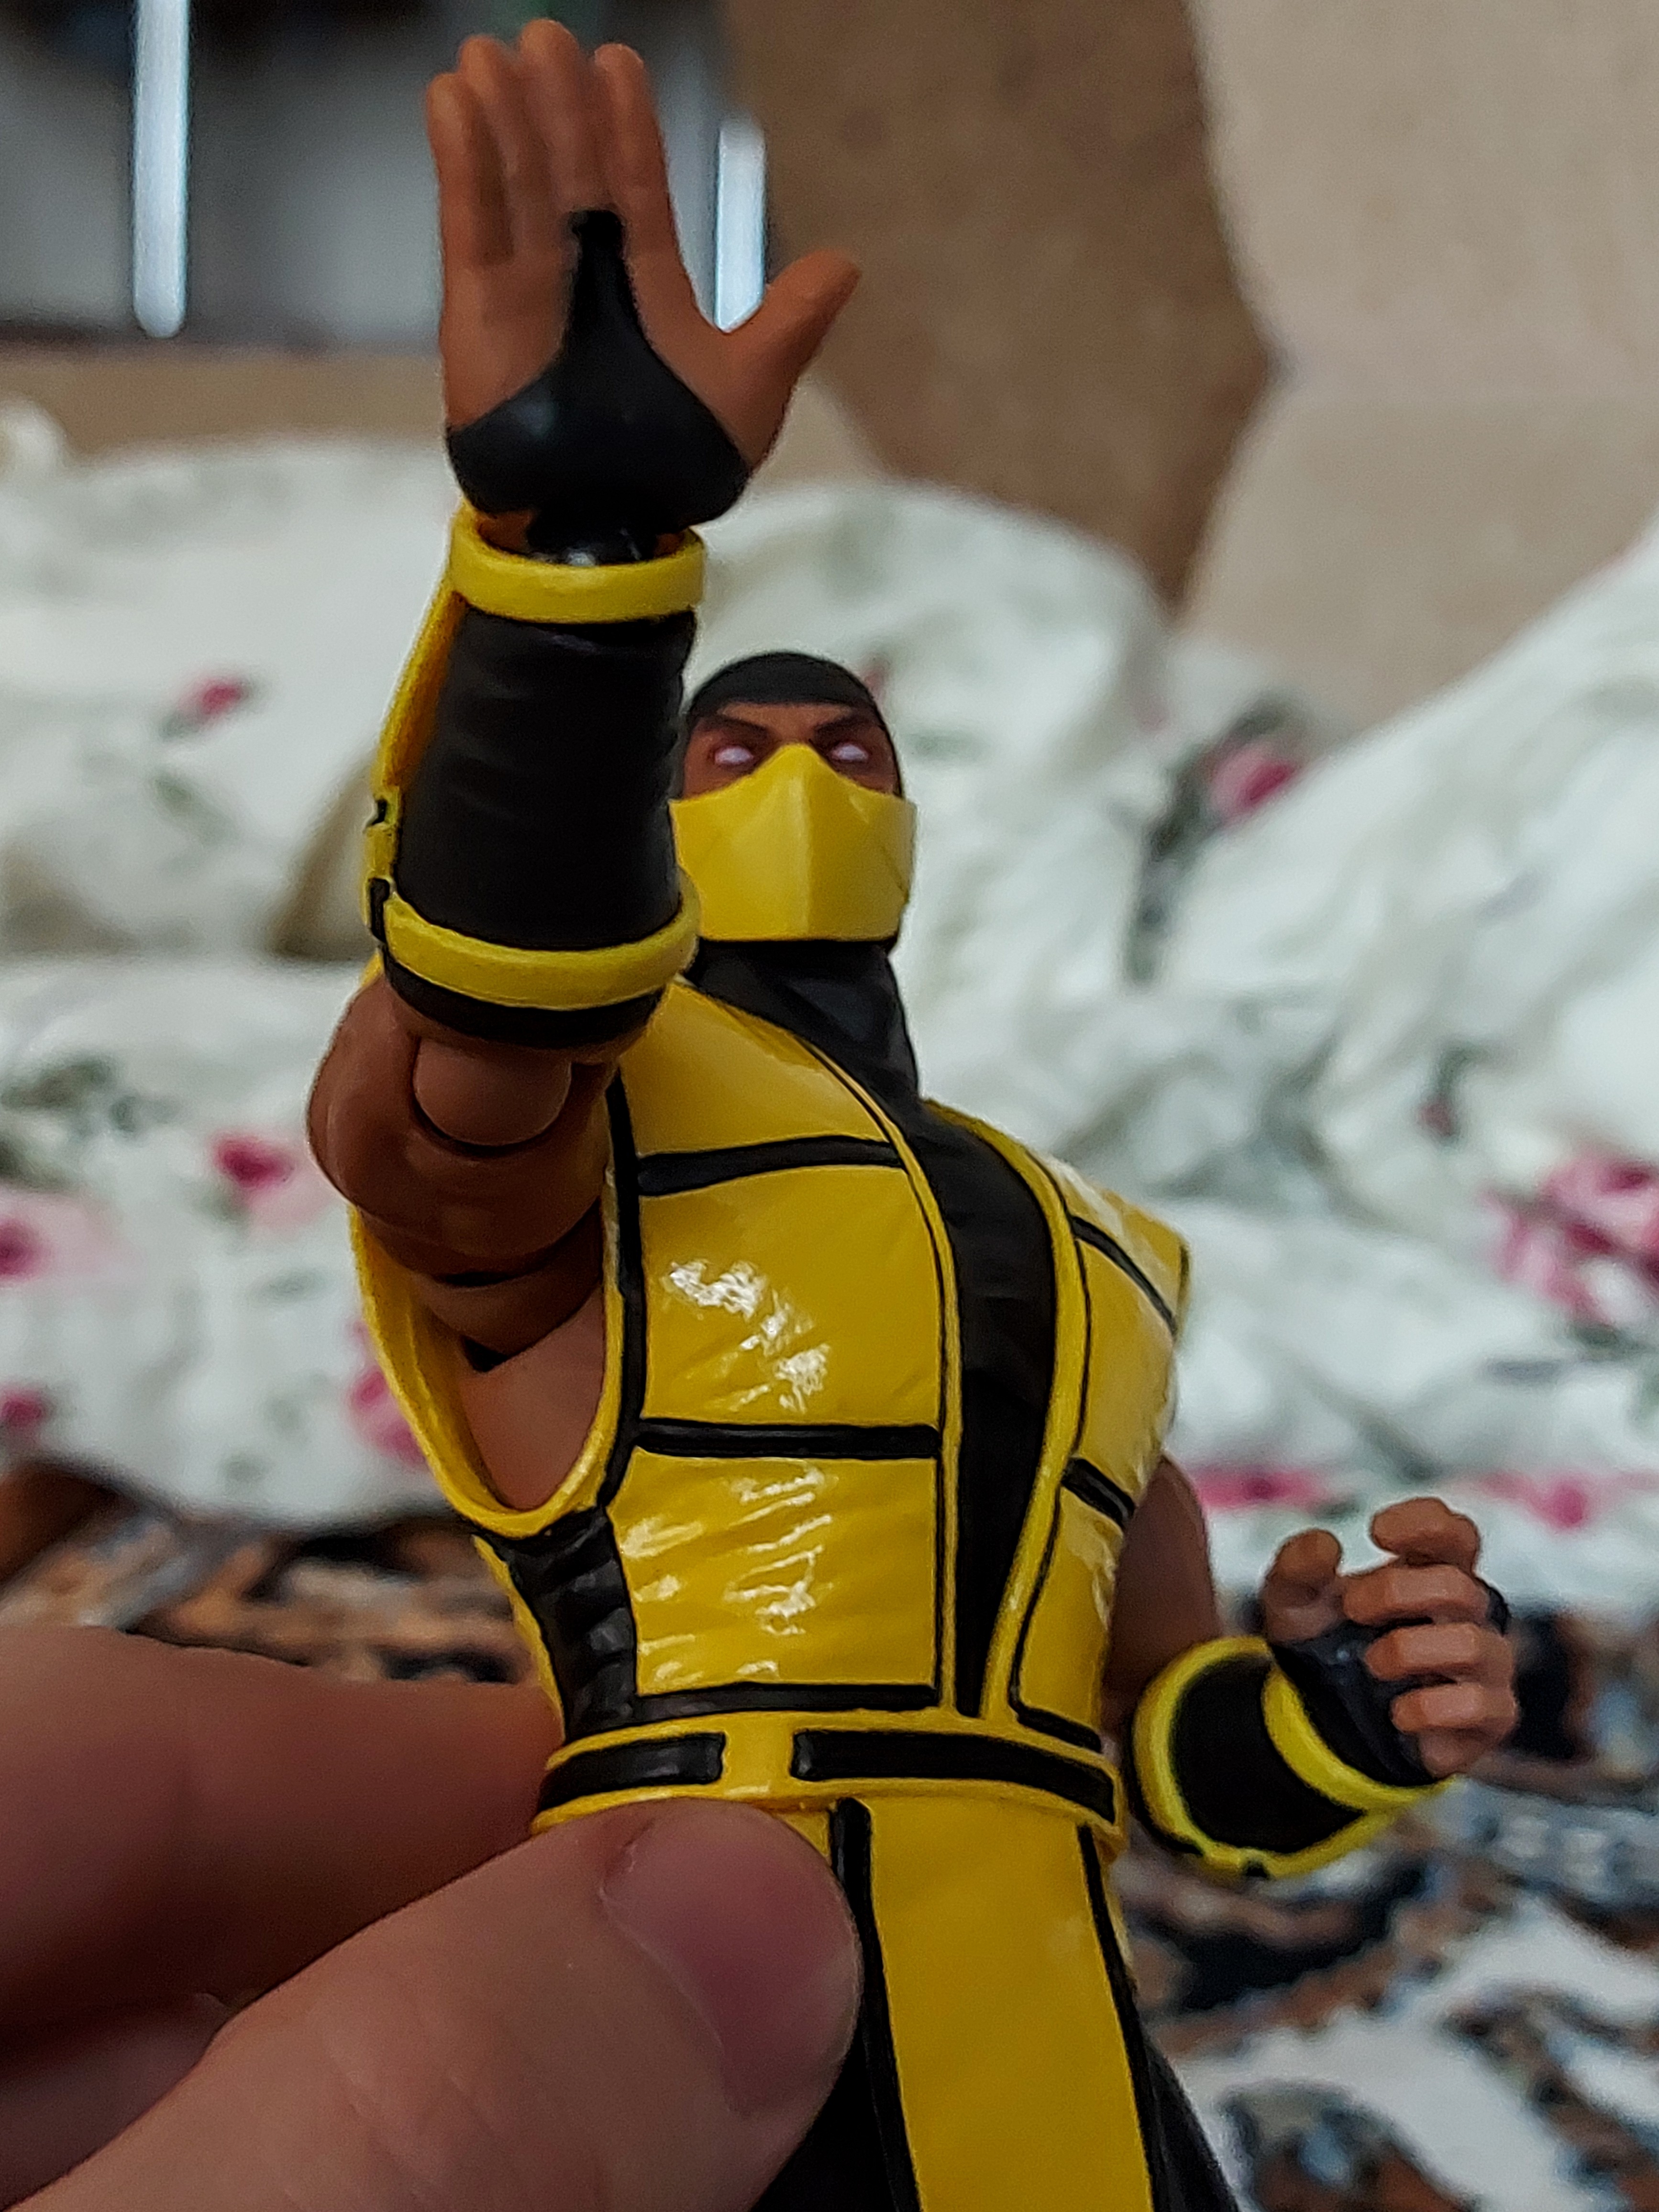
scorpion, storm, collectibles, human body, gesture, toy, yellow, thigh, finger, thumb, recreation, human leg, trunk, fictional character, sportswear, uniform, carmine, fun, street fashion, figurine, competition event, action figure, nail, leisure, abdomen, personal protective equipment, animation